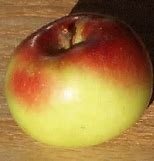
Label: apple